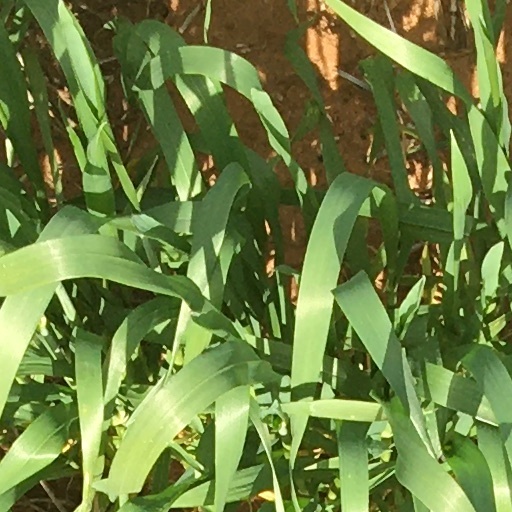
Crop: wheat